Seerhein

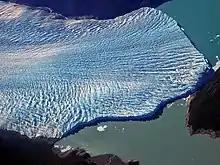
Glacier with Ice Lake (Perito Moreno Glacier, Argentina)

The retreat of the Rhine glacier (at the end of the Würm ice age) occurred as a number of melting and stationary phases, which are conventionally divided into nine stages. Stage 9, the "Constance" stage, begins with the edge of the ice at a standstill near Constance. The ice edge east of the glacier was along a line from the Lake Überlingen via the eastern tip of Bodanrück, through Constance and Kreuzlingen to the northern end of the Seerücken.